On the Run (1988 film)

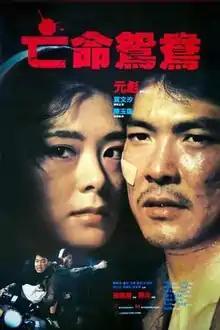
Film poster

On the Run is a 1988 Hong Kong action thriller film directed by Alfred Cheung, written by Cheung and Keith Wong, and produced by Sammo Hung. It stars Yuen Biao, Pat Ha and Charlie Chin. The film was released theatrically in Hong Kong on 15 September 1988.